Frank Herbert

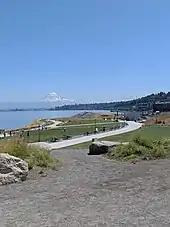
The Dune Peninsula at Point Defiance Park in Tacoma, Washington, with the volcano Mount Rainier in the distance

"Dune" and the "Dune" saga constitute one of the world's best-selling science fiction series and novels; "Dune" in particular has received widespread critical acclaim, winning the Nebula Award in 1965 and sharing the Hugo Award in 1966, and is frequently considered one of the best science fiction novels ever, if not the best. "Locus" subscribers voted it the all-time best SF novel in 1975, again in 1987, and the best "before 1990" in 1998.